Exhibition Place

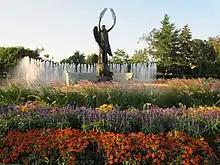
The Shrine Peace Memorial was erected in 1930 by the Shriners.

A large obelisk, built in 1887, marks the spot where the original French-built Fort Rouillé was erected in 1750 and 1751. Its construction was ordered by the Marquis de la Jonquière, then governor of New France, in order to further establish a French presence in the area, and to intercept the trade of Indians travelling towards an English fur-trading post in present-day Oswego. It was a small palisaded fort with a bastion at each of its four corners, and containing five main buildings: a corps de garde, storeroom, barracks, blacksmithy, and a building for the officers. A drawing purported to date from 1749 shows the fort adjacent to Lake Ontario, whereas today it is situated on top of a small hill a hundred metres or so from the lake's current shoreline.